Cult Awareness Network

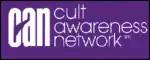
Old logo

The Cult Awareness Network (CAN) was an anti-cult organization founded by deprogrammer Ted Patrick that provided information on groups it considered "cults", as well as support and referrals to deprogrammers. It operated (initially under the name “Citizens’ Freedom Foundation”) from the mid 1970s to the mid 1990s in the United States.